415th Special Operations Squadron

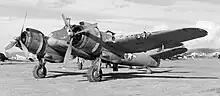
a Beaufighter of the 415th Squadron

On 3 March 1943, the air echelon from the unit left Florida. Twenty days later, the echelon sailed on the RMS "Empress of Scotland", and arrived in England on 31 March. There, the pilots, engineers, and radar operators trained separately until May 1943, when all parts of the air echelon moved to RAF Ayr, Scotland, for training as a complete unit. The ground component moved from Florida on 22 April 1943 to Camp Kilmer, New Jersey, and it left there a week later on the transport ship USAT "Shawnee" for North Africa. It arrived at Oran, Algeria, on 11 May 1943 to begin working and training at the nearby La Senia Airfield. In June 1943, the ground component moved to Tunisia, where it worked with a Royal Air Force night fighter squadron. The air echelon joined the ground troops in early July at Monastir Airfield, Tunisia.